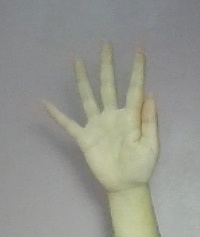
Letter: sheen